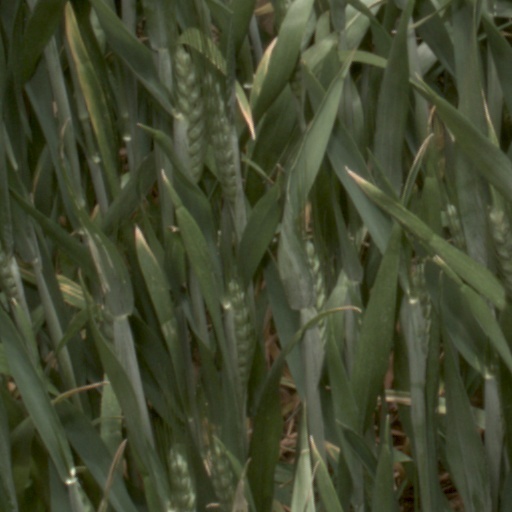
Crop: wheat